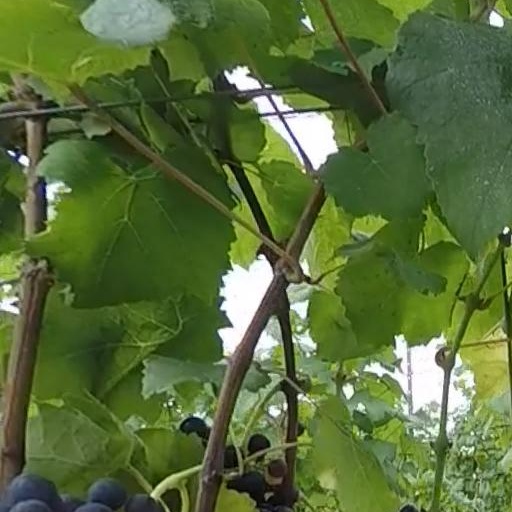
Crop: grape